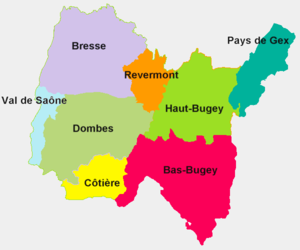
Liste des fleuves, rivières et autres cours d'eau qui parcourent en partie ou en totalité le département de l'Ain. La liste présente les cours d'eau, généralement de plus de 10 km de longueur sauf exceptions, par ordre alphabétique, par fleuves et bassin versant, par station hydrologique, puis par organisme gestionnaire ou organisme de bassin.